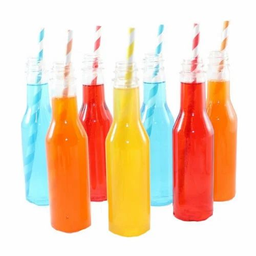
Label: plastic